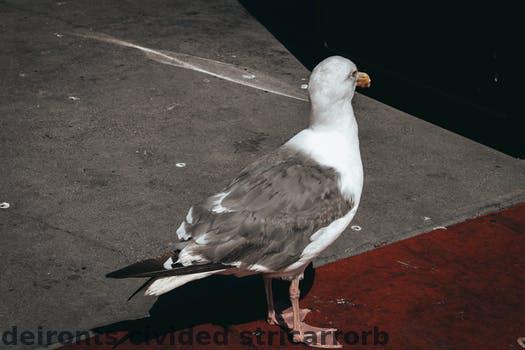
Label: Watermark